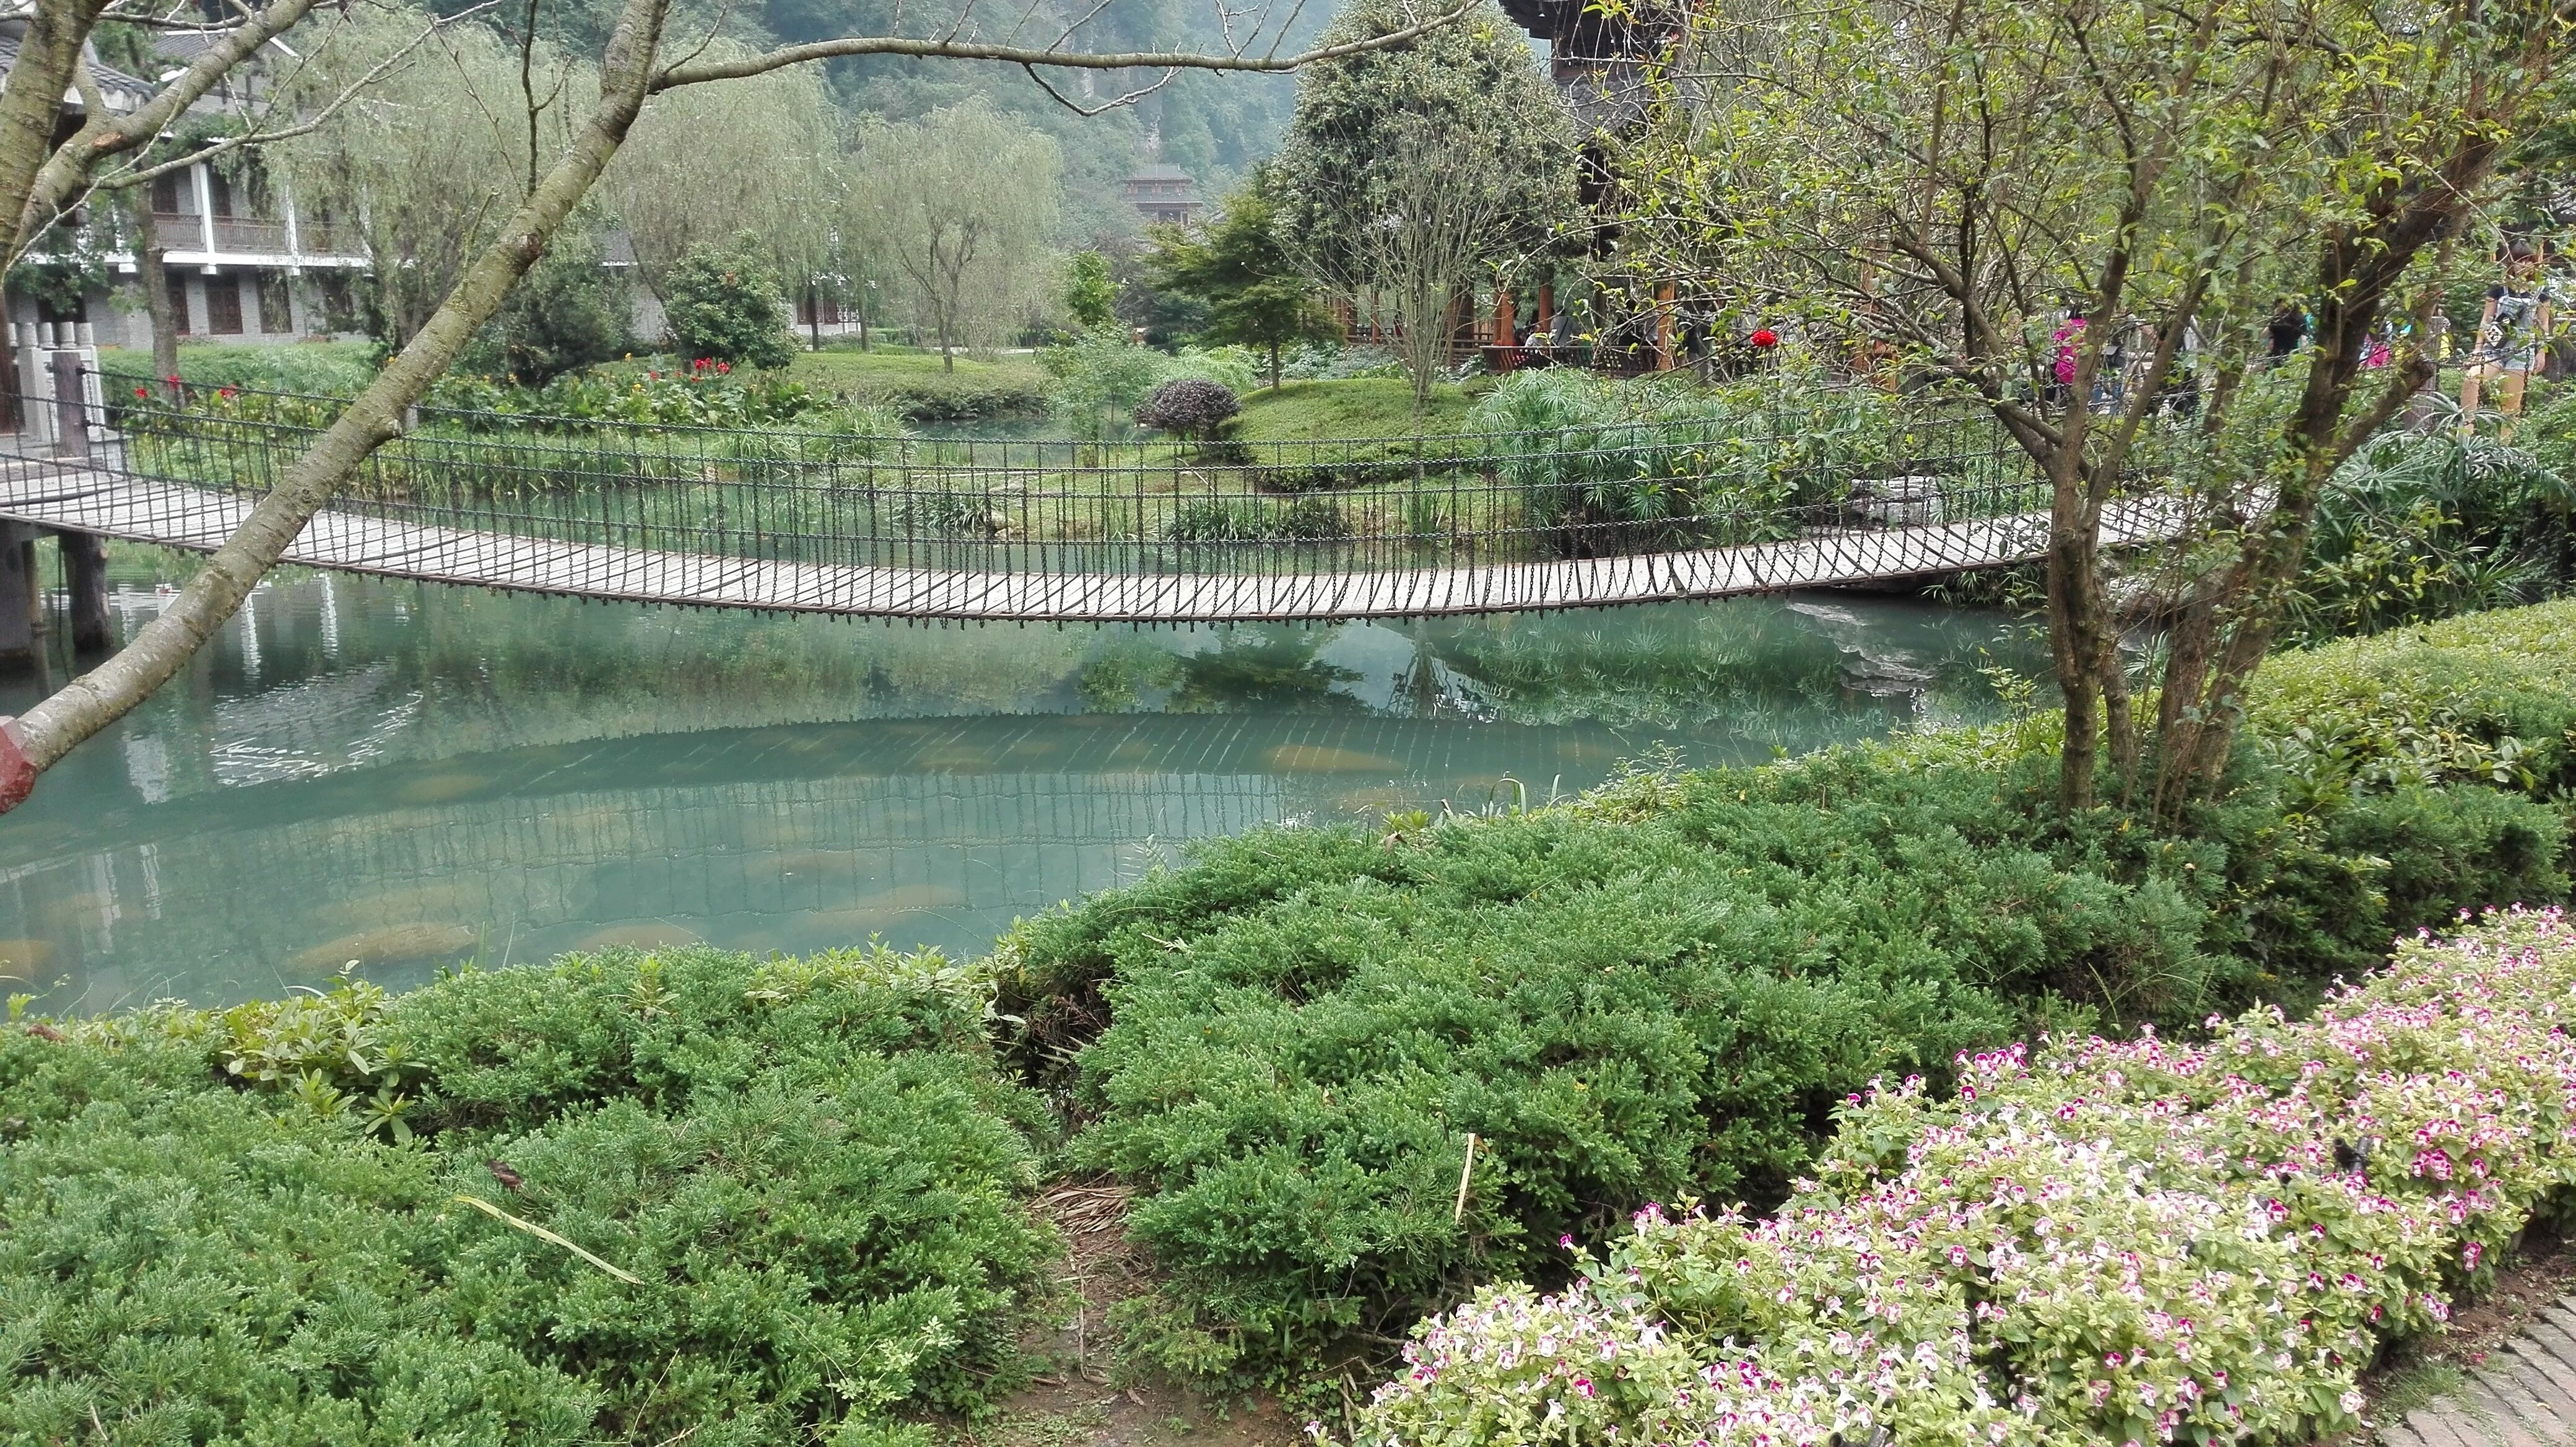
water, bridge, flower, lake, parking, river, pond, stream, park, botany, reservoir, garden, waterway, woods, vegetation, shrub, botanical garden, small fresh, watercourse, the scenery, china wind